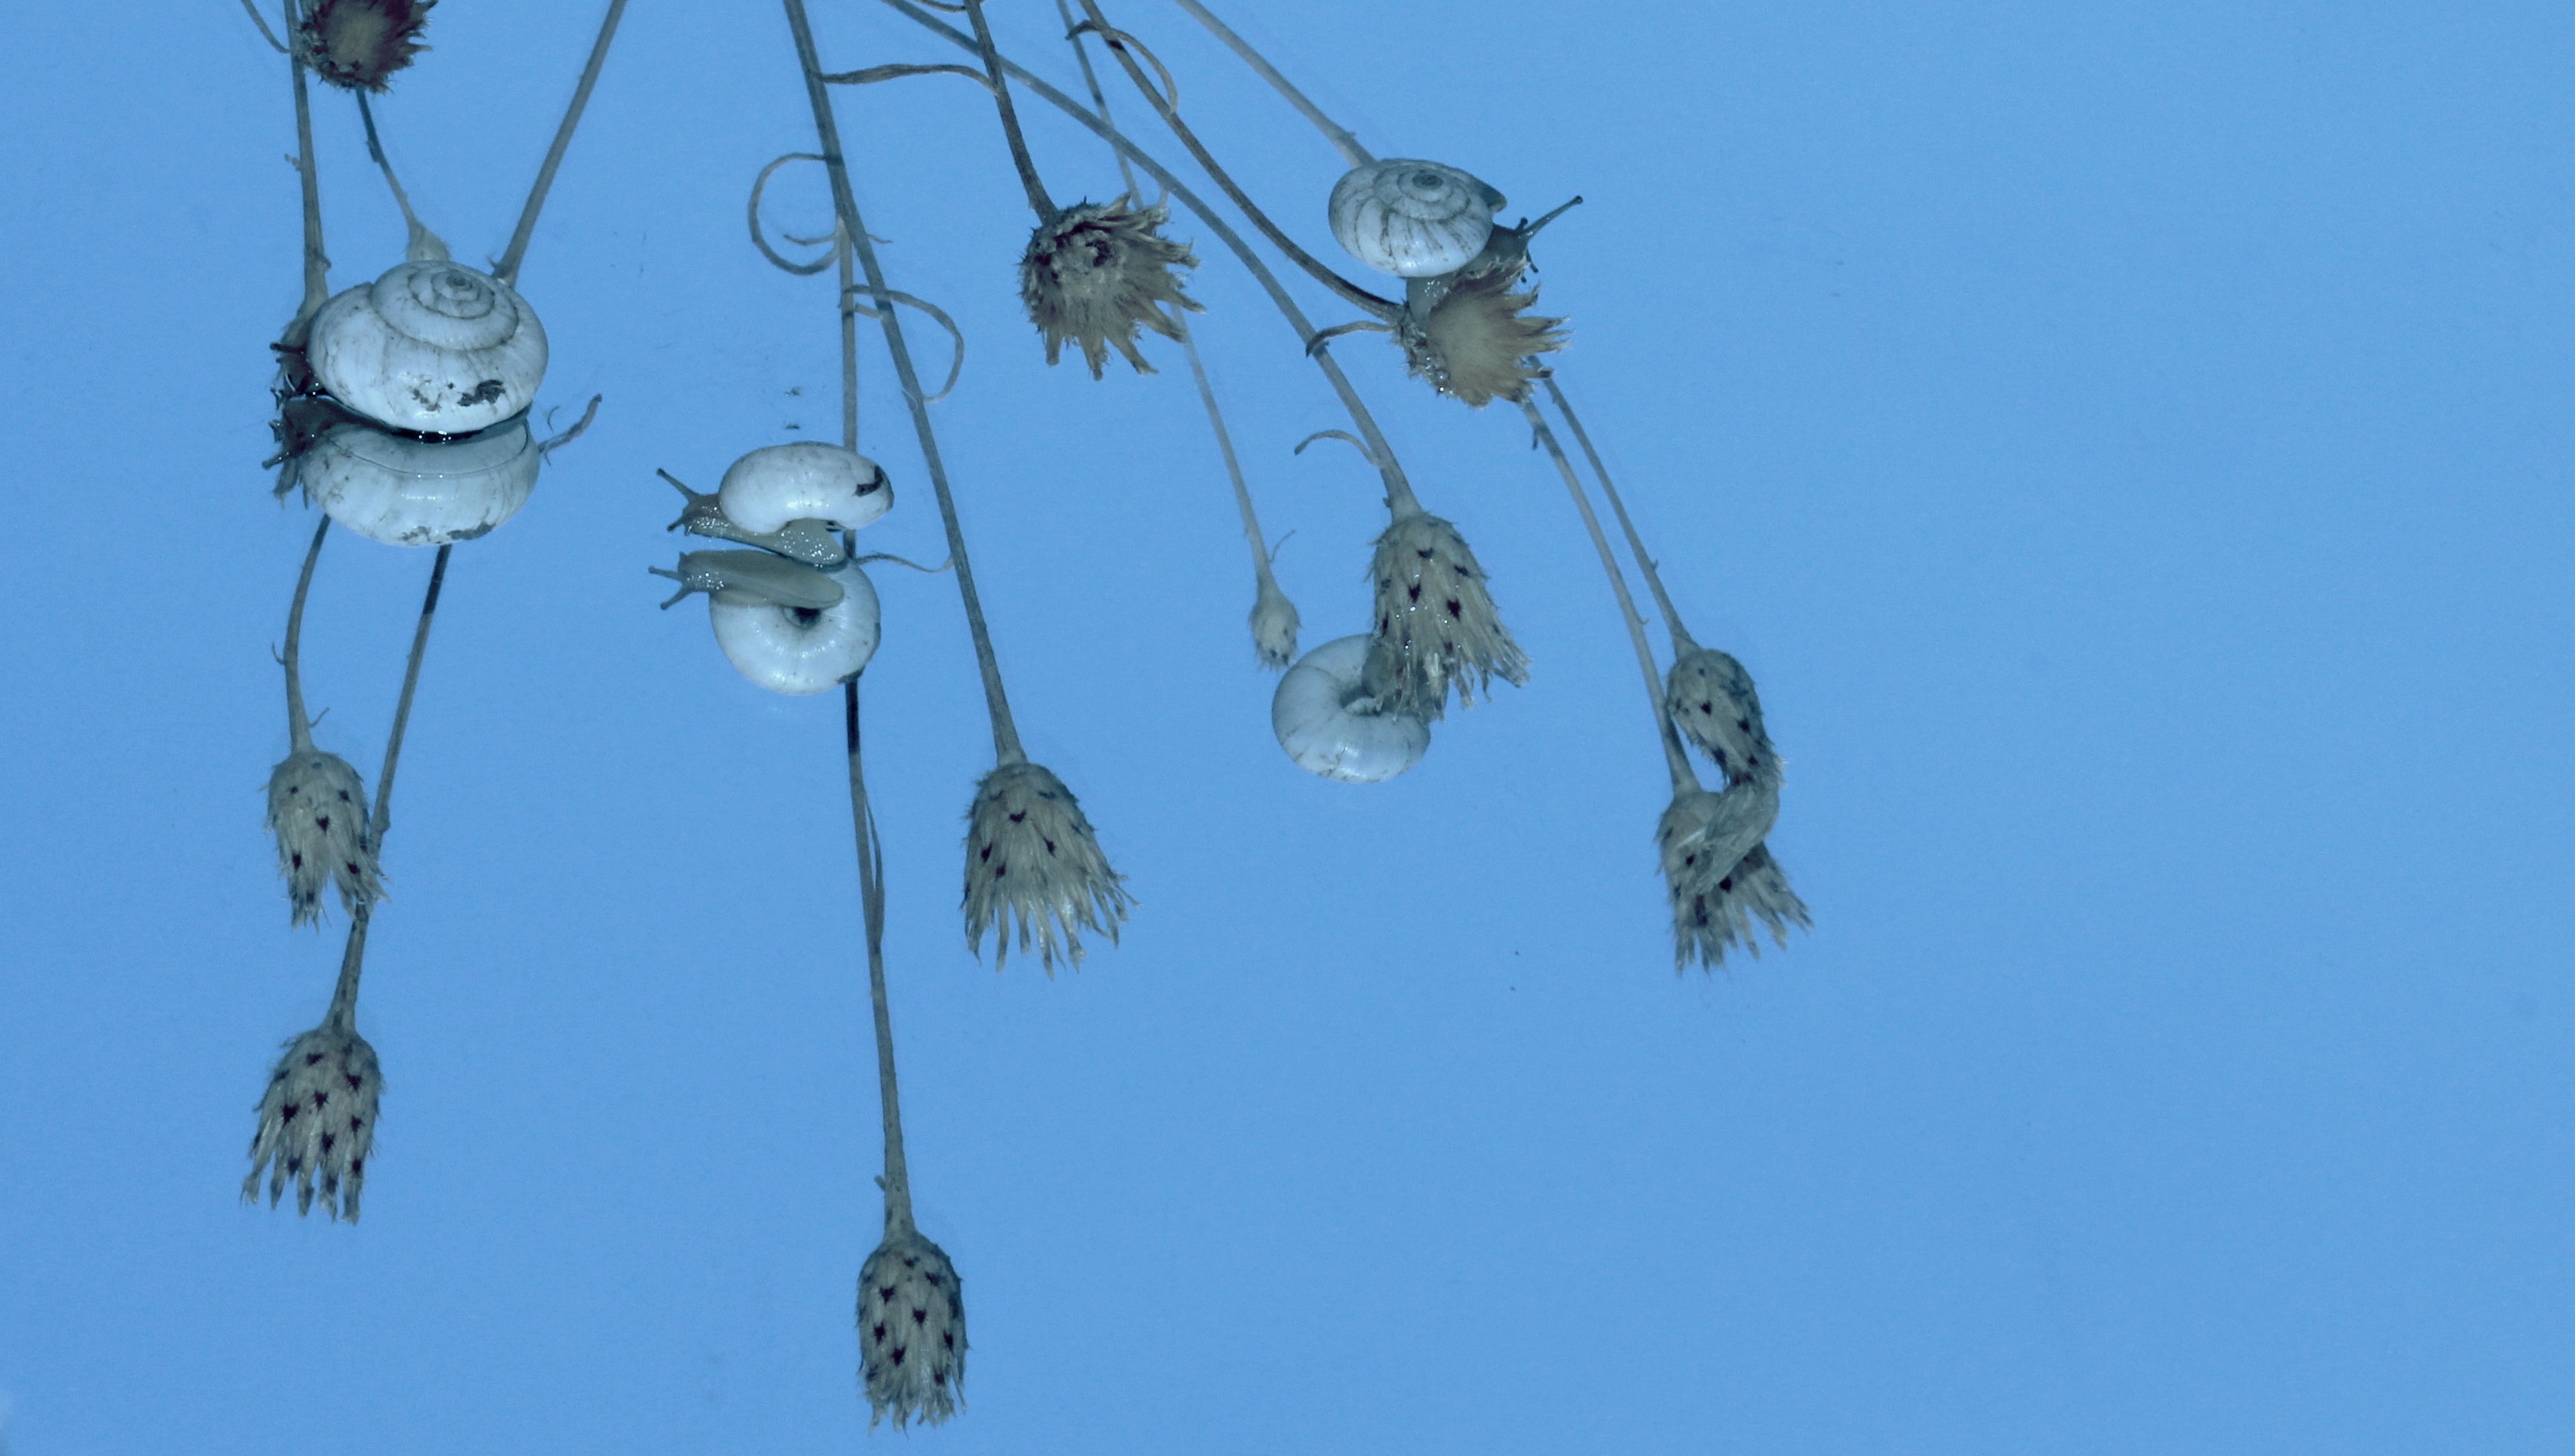
tree, branch, winter, plant, sky, leaf, flower, wind, reflection, mast, shell, twig, mirror, snails, my saturday, perching bird